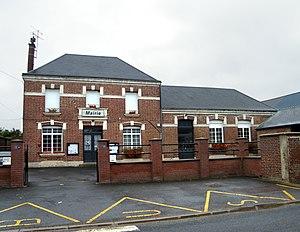
Mairie-école.
Foucaucourt-en-Santerre est une commune française située dans le département de la Somme, en région Hauts-de-France.